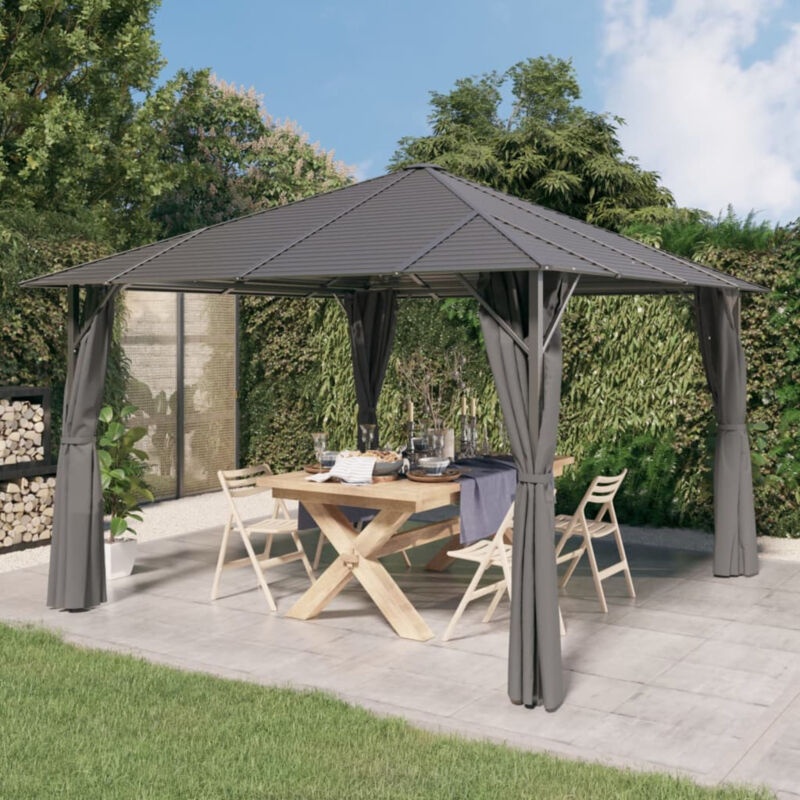
Gazebo with Sidewalls&Roof 3x3 m Anthracite X7P4
Brand: vantini18417
Condition New other (see details)An item in excellent, new condition with no wear. The item may be missing the original packaging or protective wrapping, or may be in the original packaging but not sealed. The item may include original accessories. The item may be a factory second (i.e. it has a small flaw that does not affect the operation of the item such as a scratch or dent). See the seller's listing for full details and description. See all condition definitionsopens in a new window or tab Seller notes “Due to courier restrictions, we can only offer shipping for the UK Mainland and (Northern) Ireland. ... “Due to courier restrictions, we can only offer shipping for the UK Mainland and (Northern) Ireland. the Channel Islands, Hebrides, Northern Isles, Isle of Man and the Upper Highlands are therefore excluded from delivery. Thanks.” Brand Unbranded/Generic MPN Does not Apply ASIN TNX21OXUGJ Type Does not Apply EAN Does not Apply
Category: Home & Garden > Lawn & Garden > Outdoor Living > Outdoor Structures > Canopies & Gazebos > Gazebos